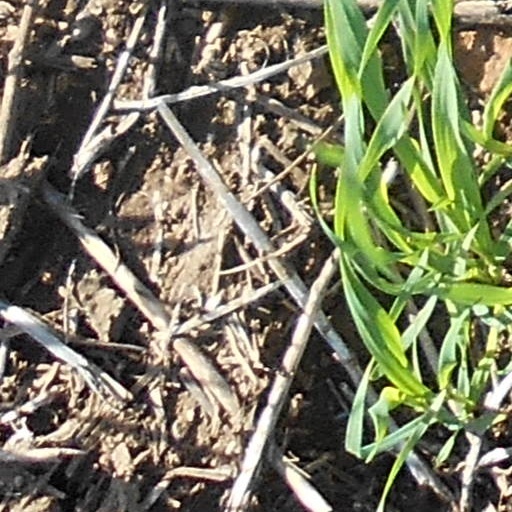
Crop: wheat